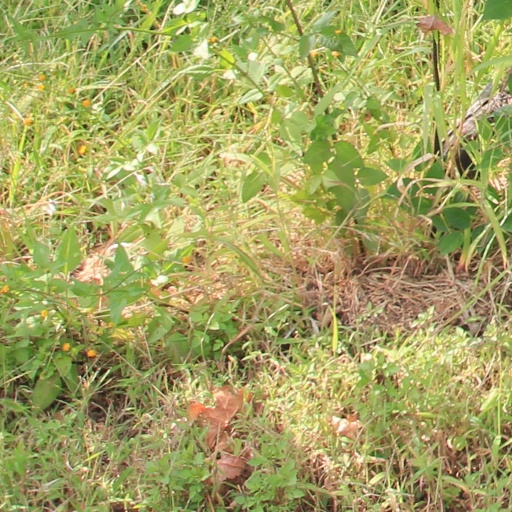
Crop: grape